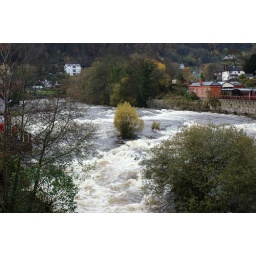
A lot of water inthe river after heavy rain over the weekend. This is just upstream of the bridge